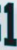
Number: 1